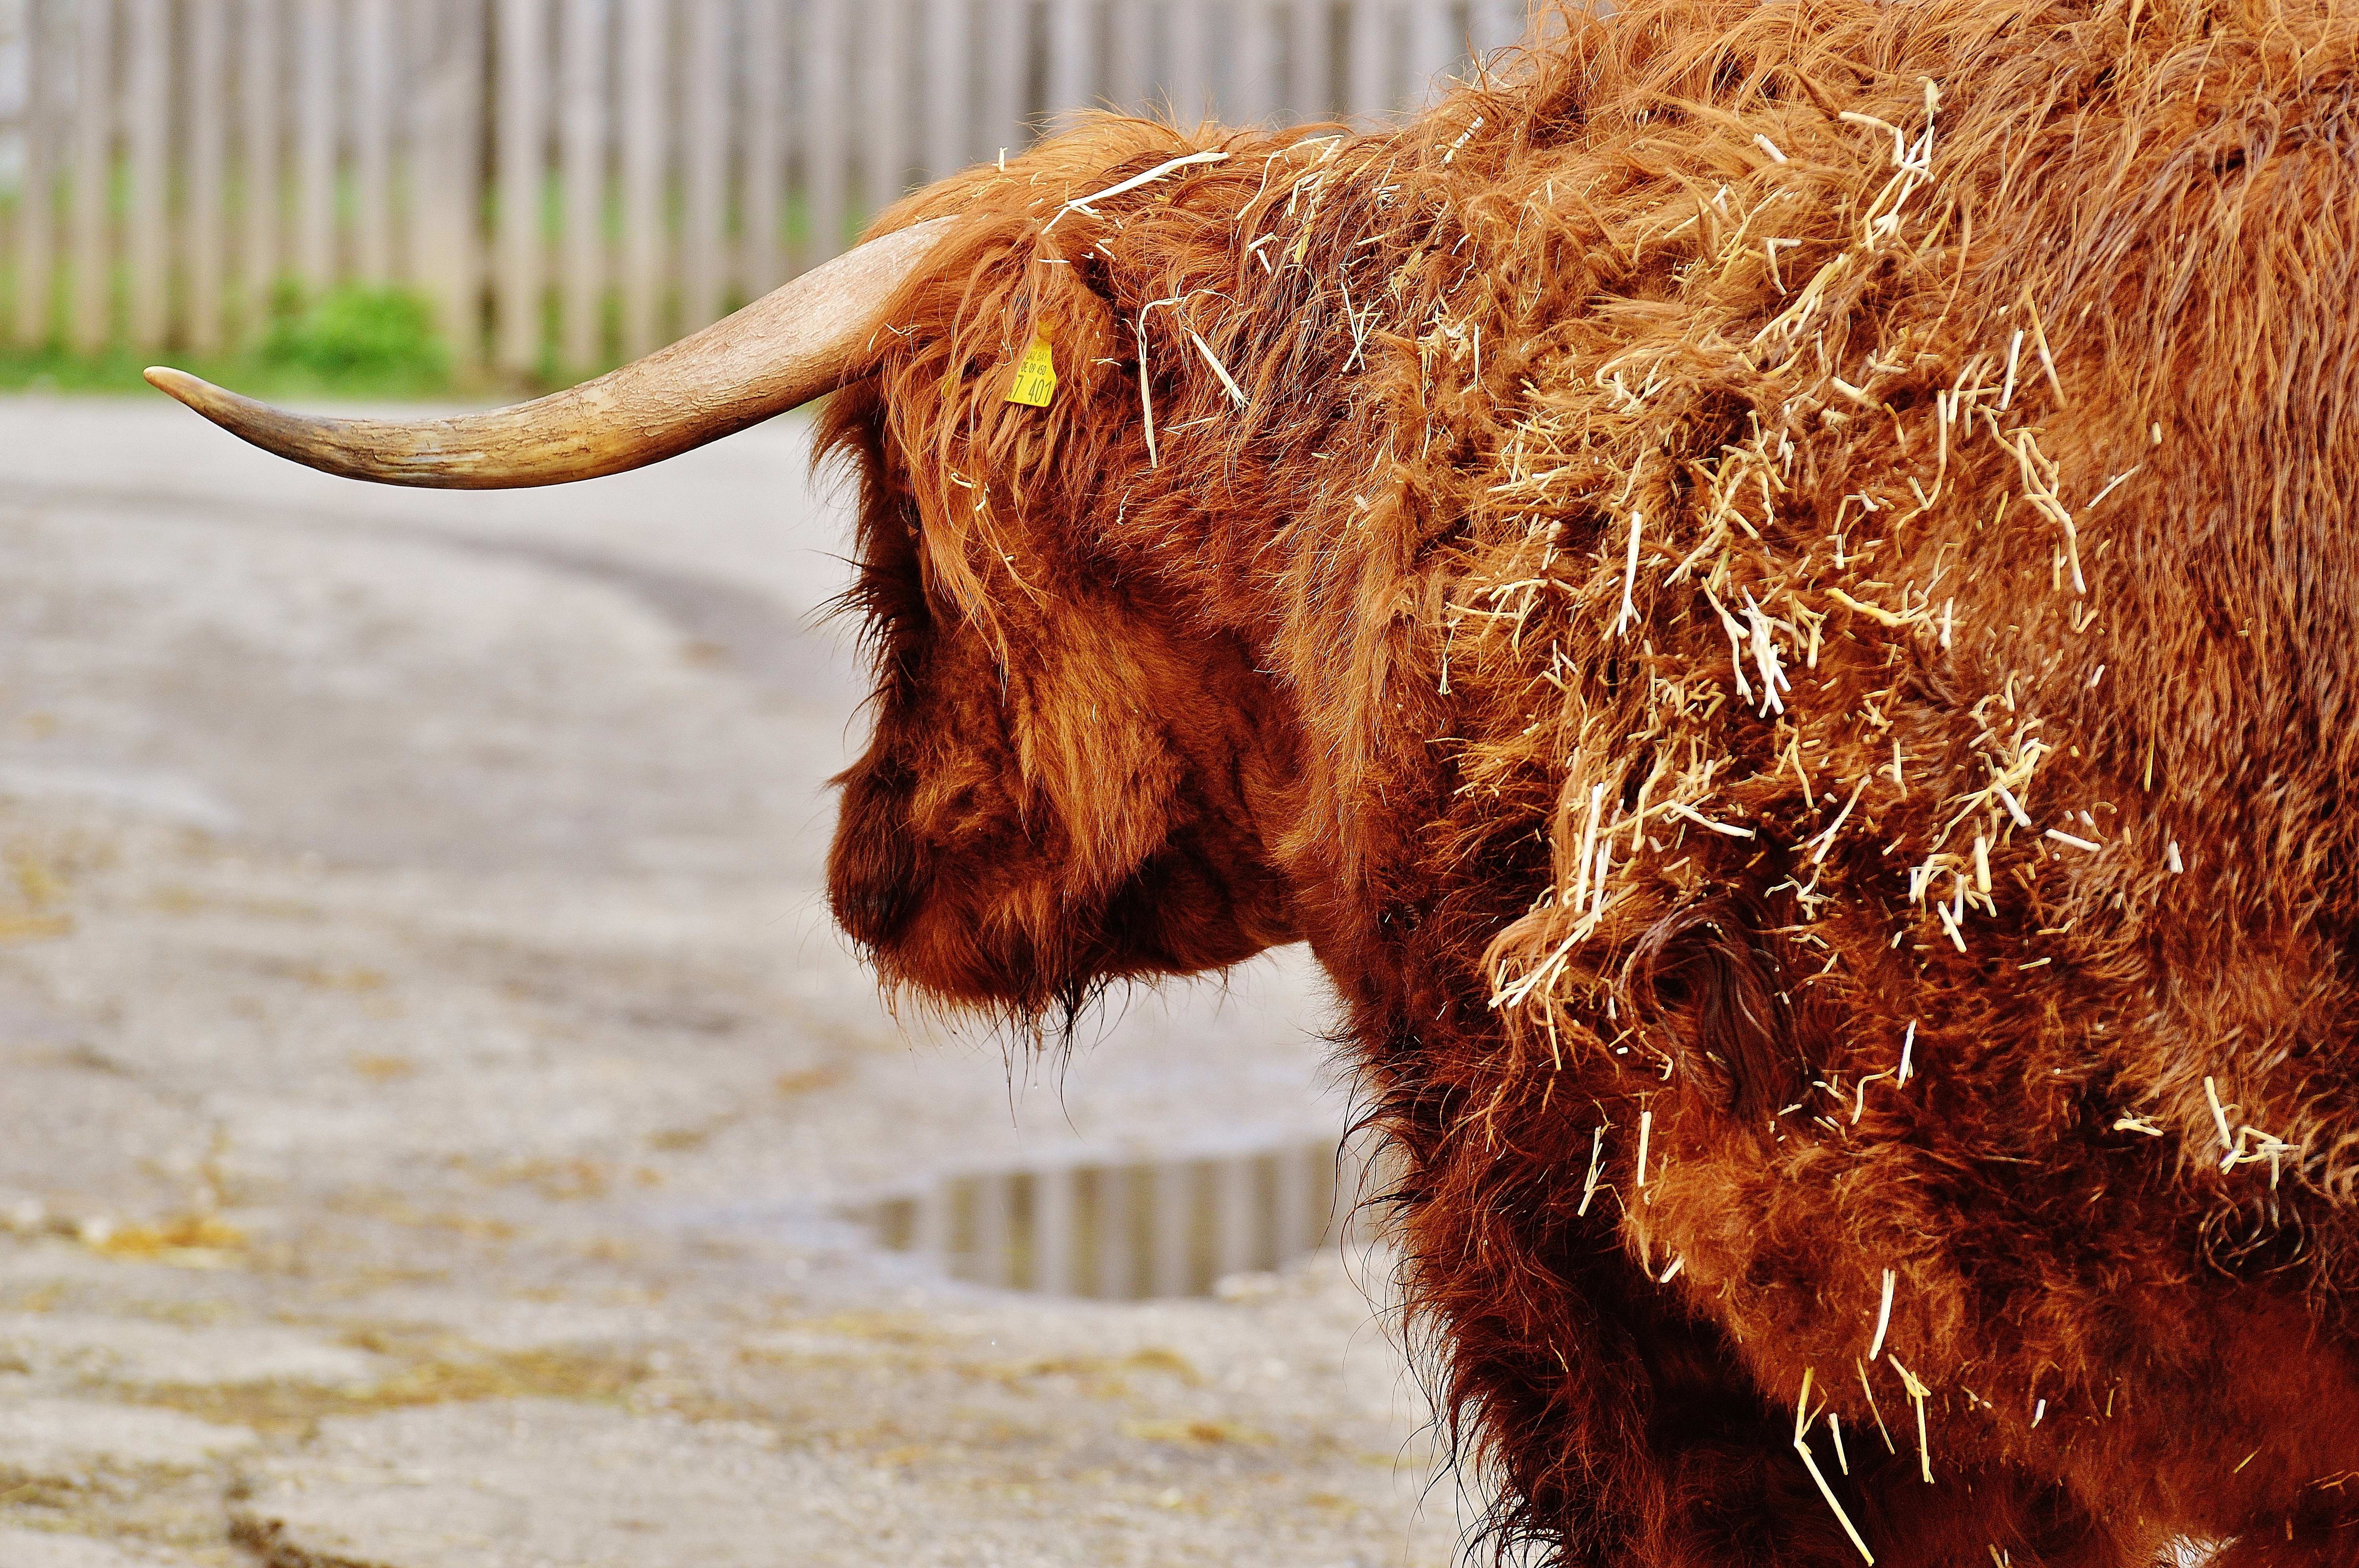
farm, dog, animal, mammal, mane, beef, close up, bull, vertebrate, horns, animal world, wildlife photography, dog like mammal, cattle like mammal